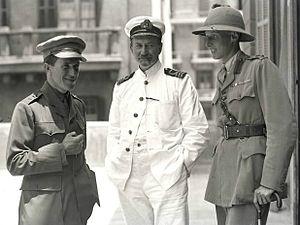
David George Hogarth est un archéologue britannique.
Le Bureau arabe est une section du Département du renseignement du Caire créé en 1916 pendant la Première Guerre mondiale et fermé en 1920, et dont le but était la diffusion de propagande et la collecte de renseignements dans les régions arabes du Moyen-Orient.